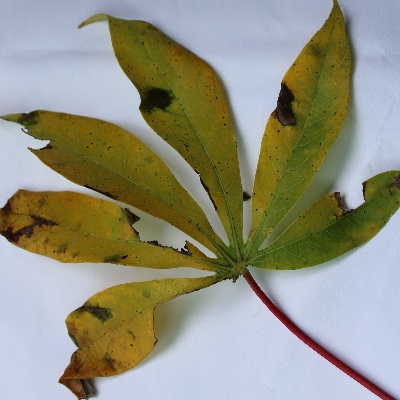
Crop: Cassava
Condition: brown spot